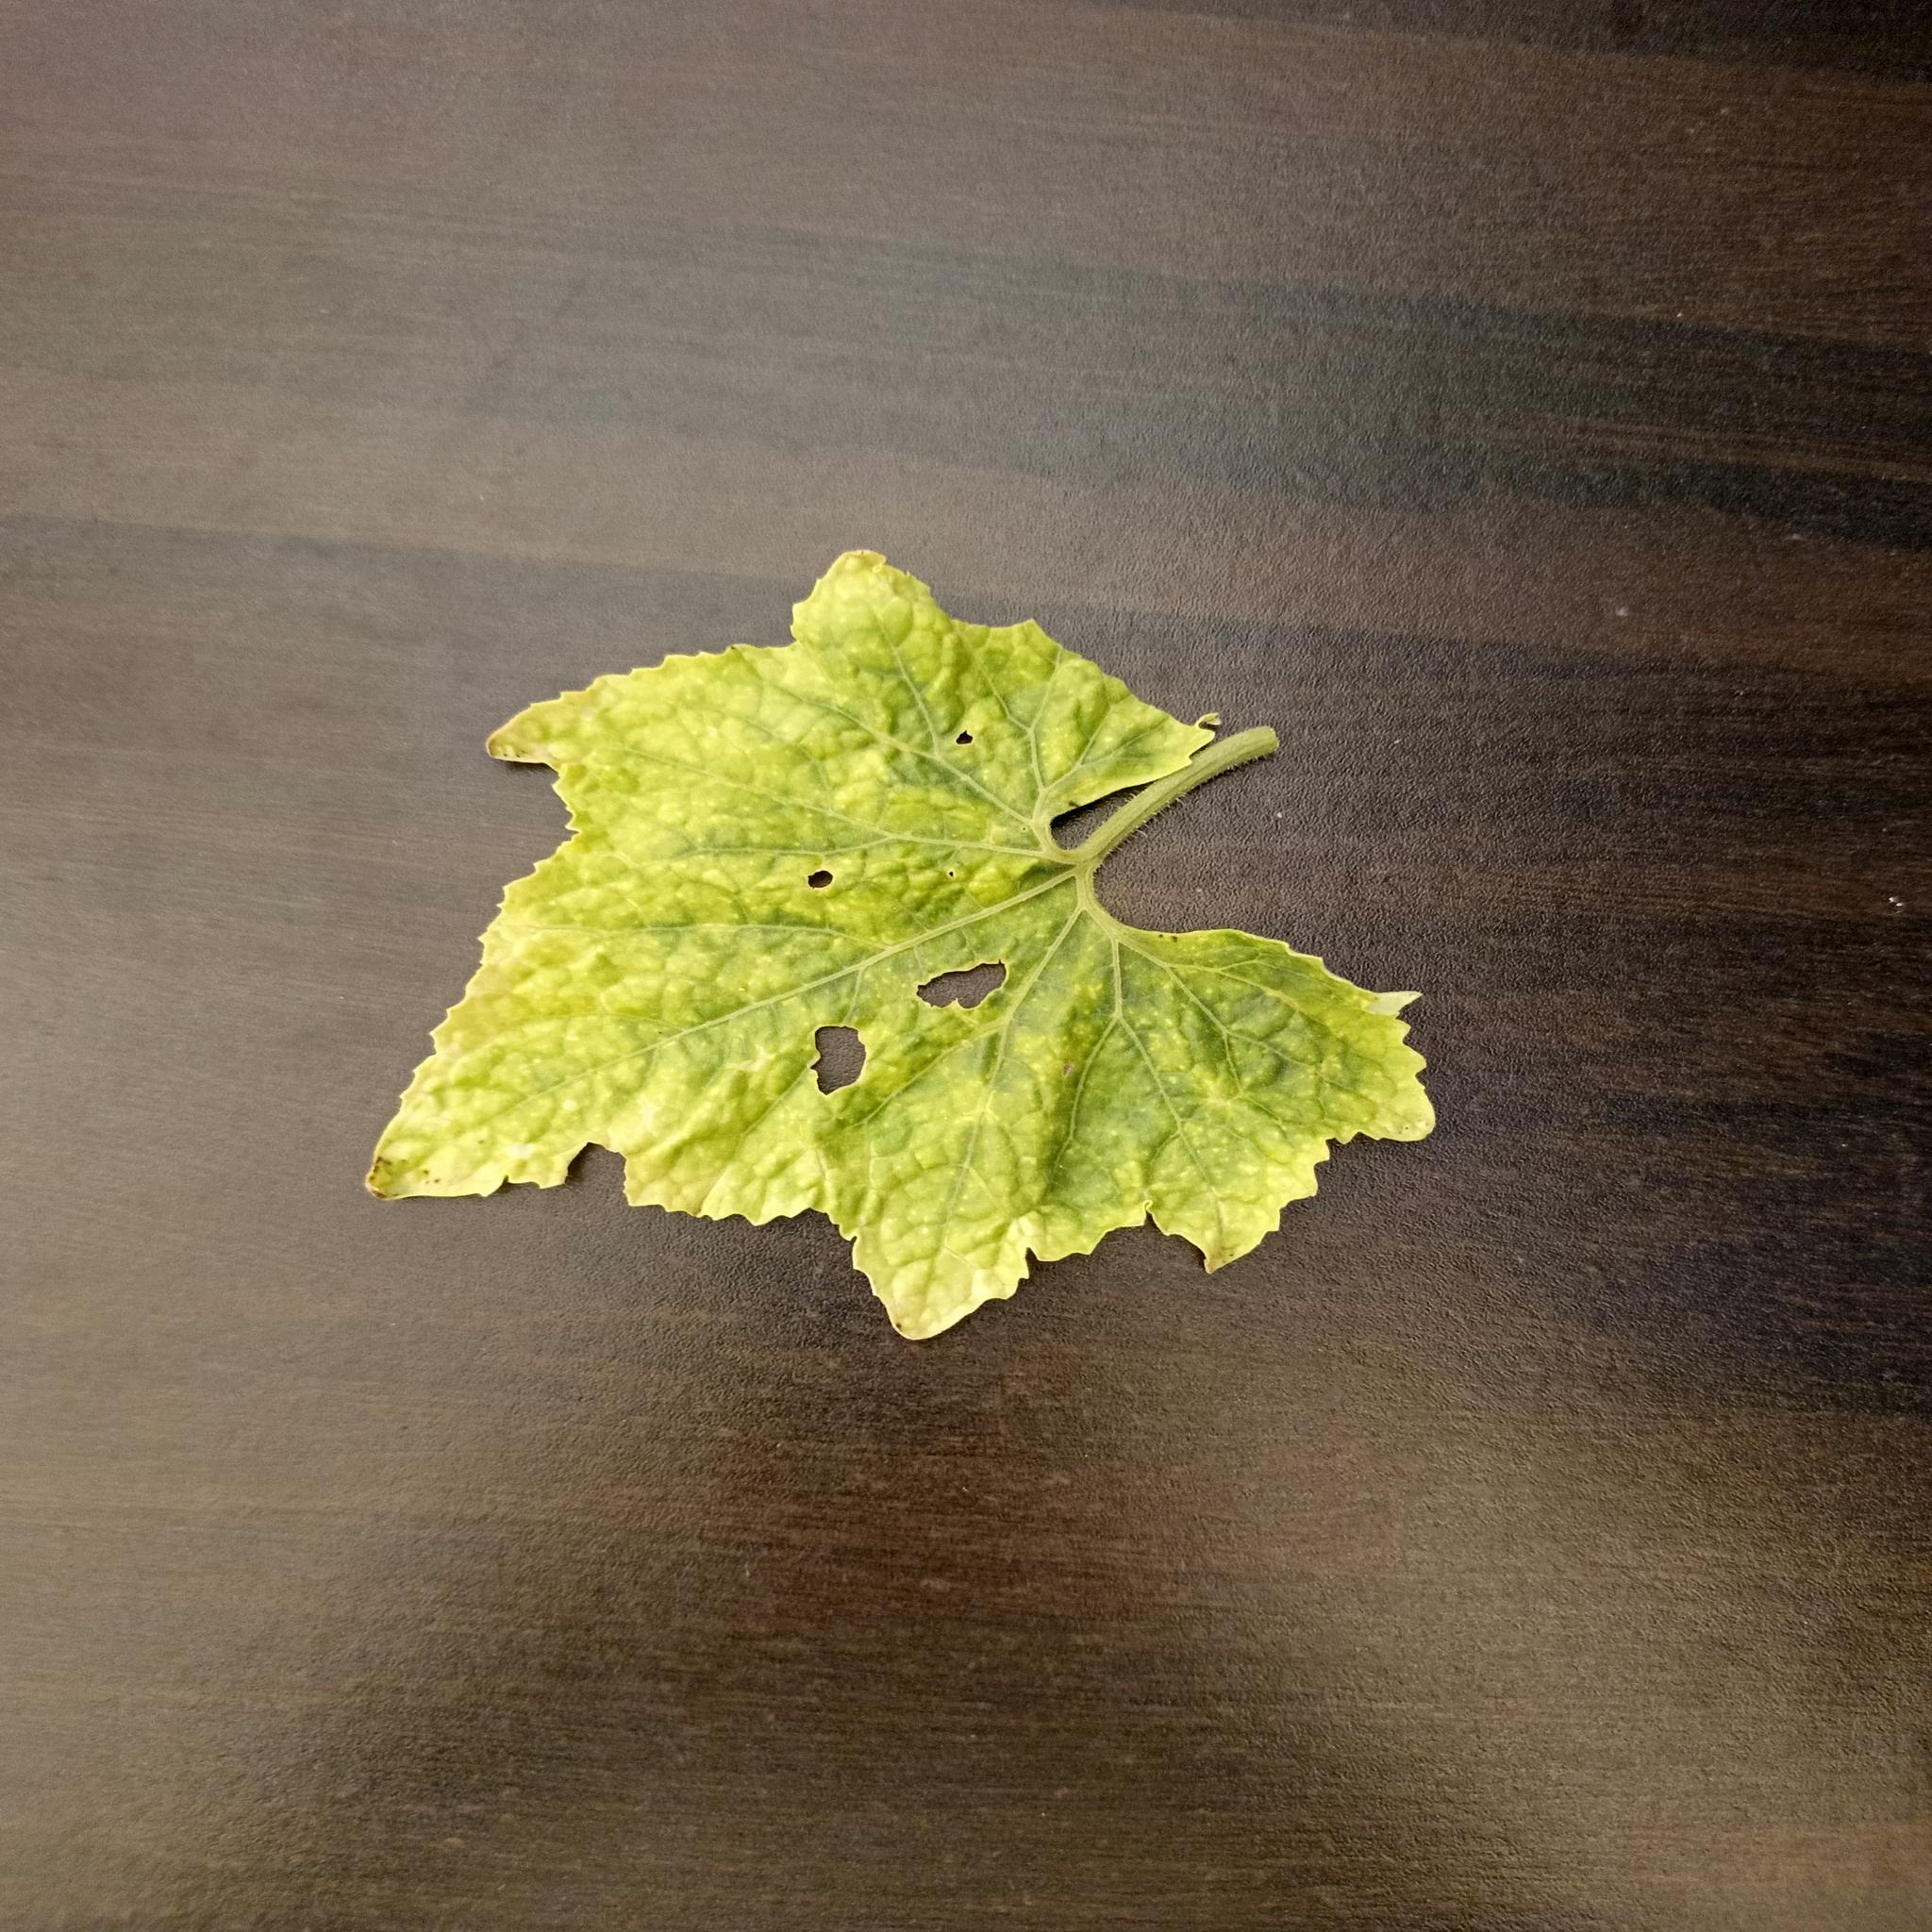
Label: Downy mildew